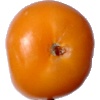
Label: yellow_tomato